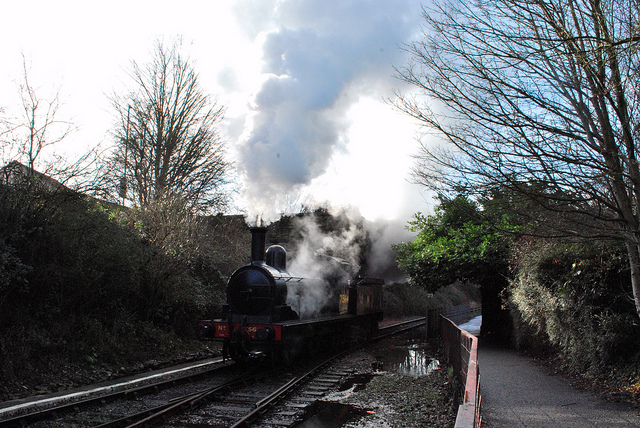
user: Given an image and a question. Answer the question in a short answer. Question: What is the steam made of? Short Answer:
assistant: water vapor